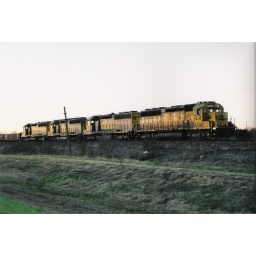
BNSF SD45-2 6482 6493 6457 plus one with a rock train near Georgetown TX 2003